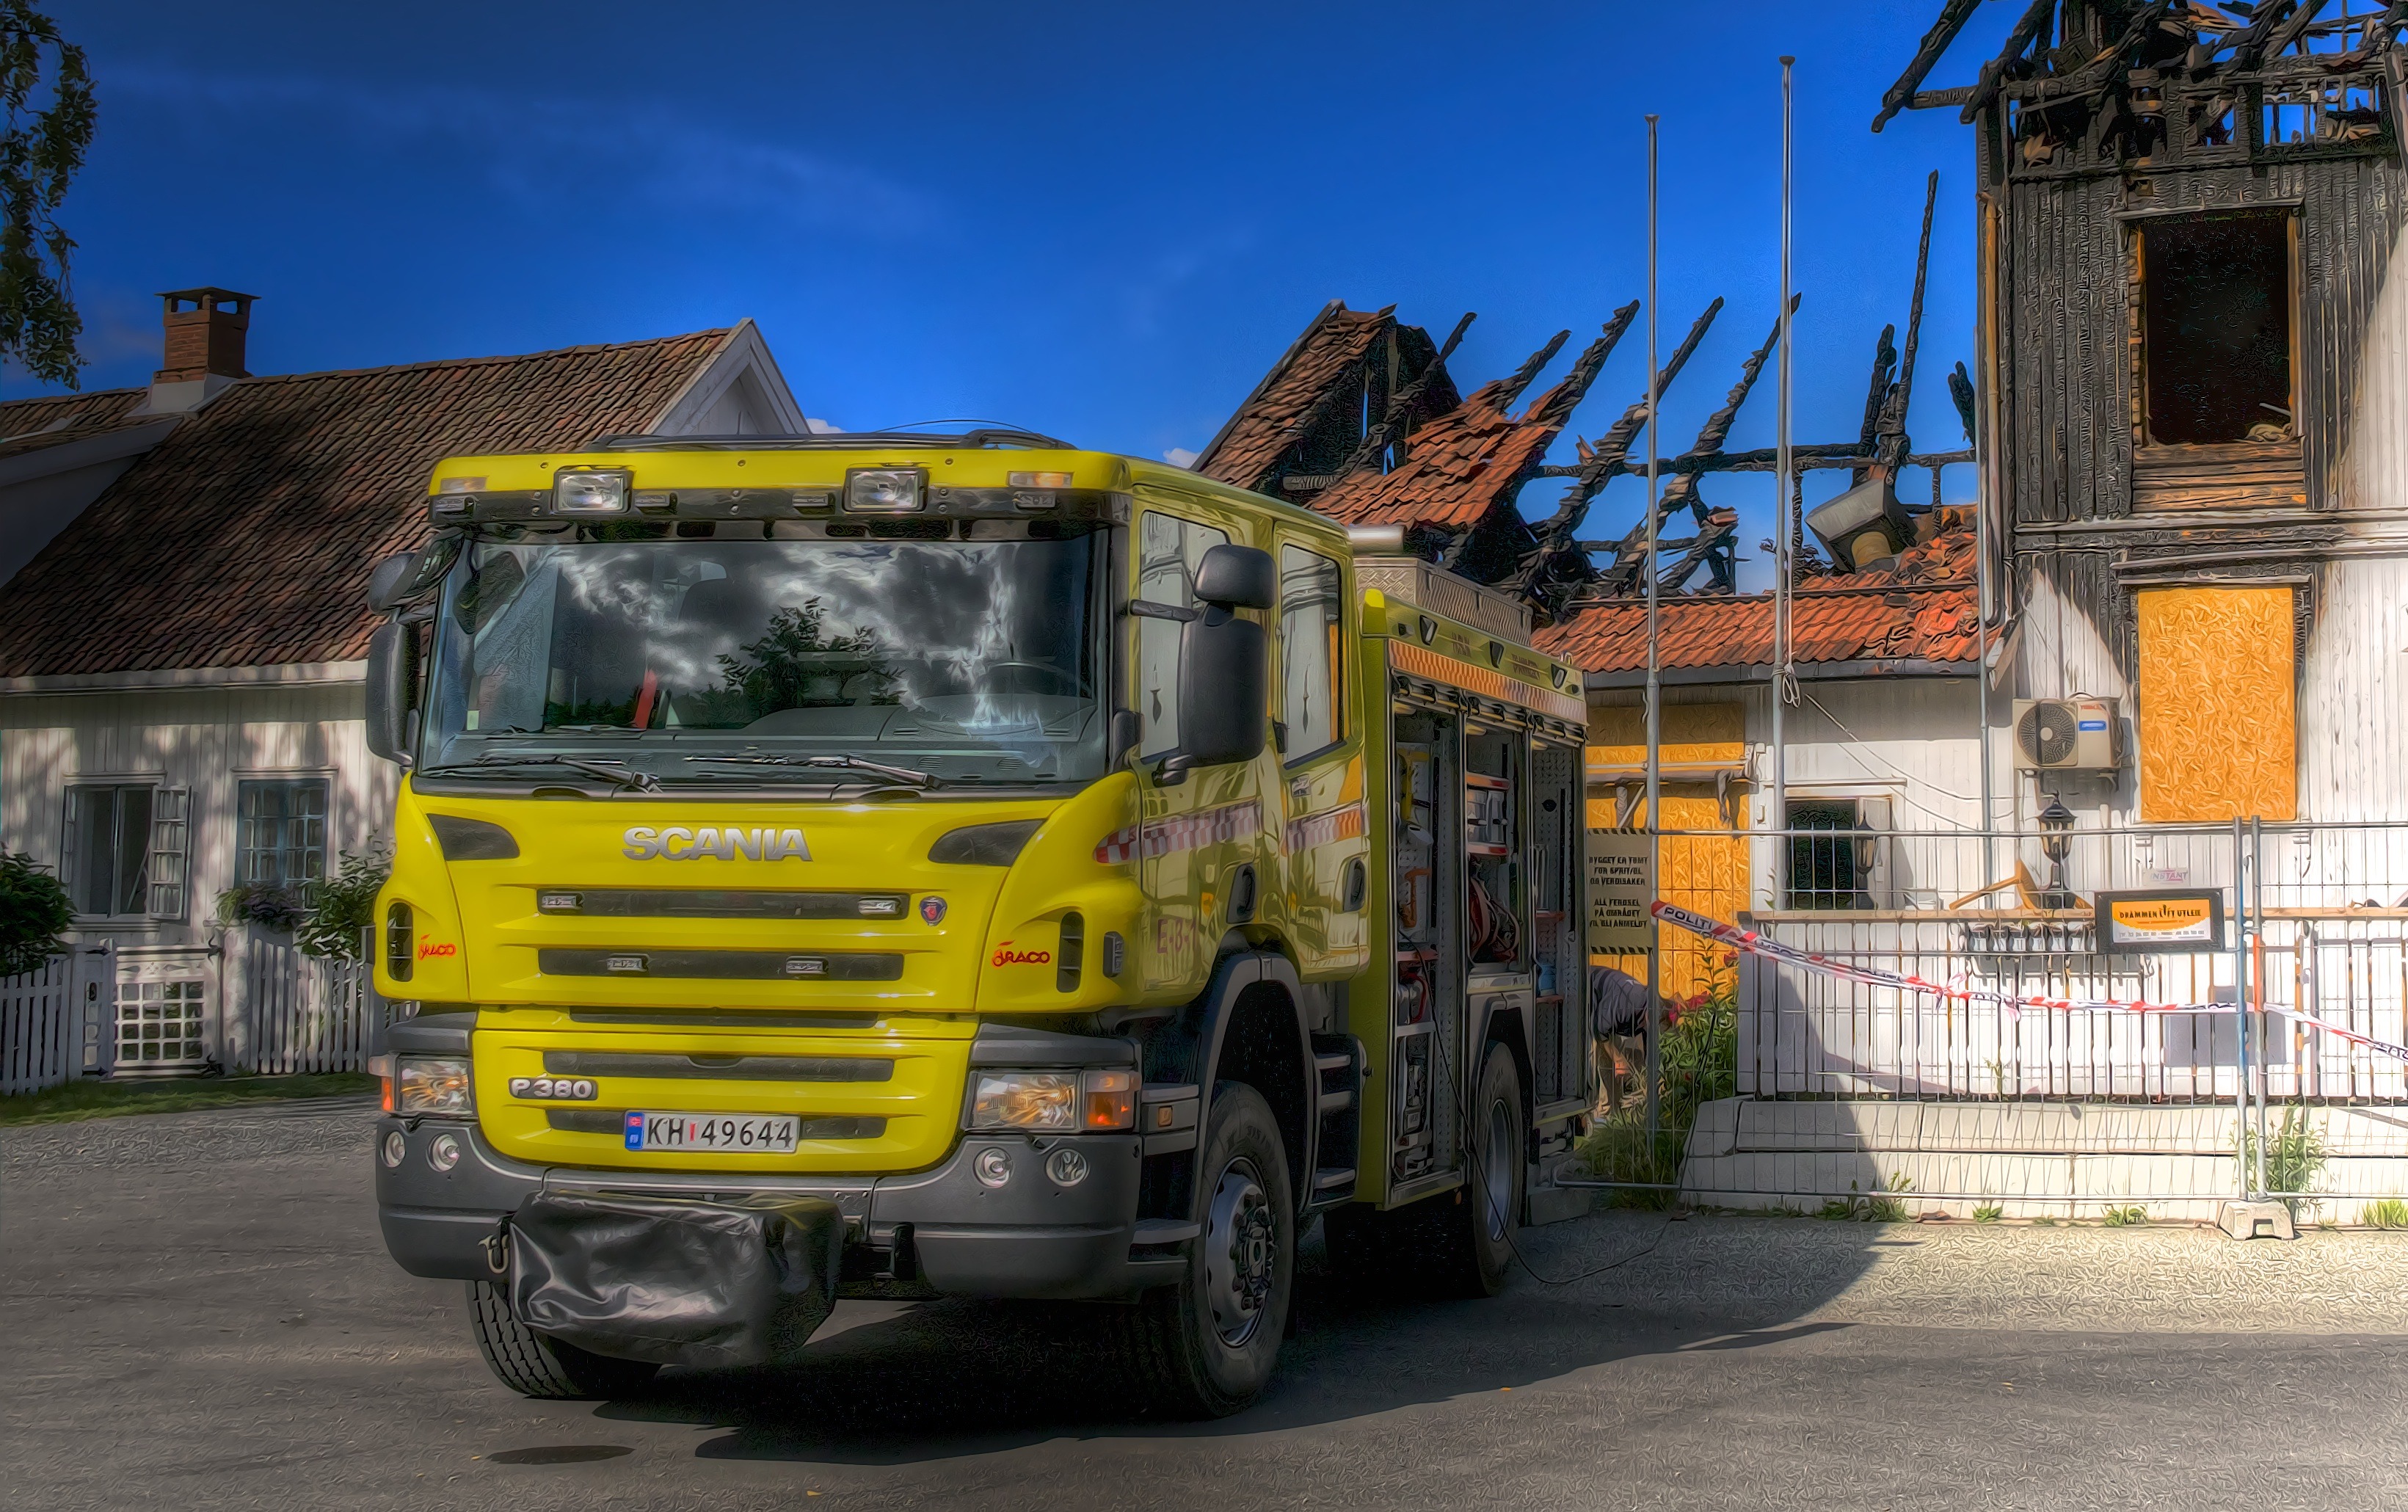
road, car, transport, truck, vehicle, fire, yellow, motor vehicle, norway, emergency, commercial vehicle, freight transport, mode of transport, automotive exterior, public utility, yellow fire